New York state government response to the COVID-19 pandemic

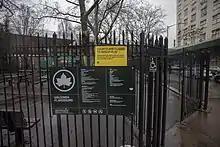
On March 22, New York City closed all playing courts to group play

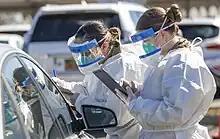
New York Army National Guard personnel register people at a COVID-19 Mobile Testing Center in Glen Island Park, New Rochelle

On March 7, Governor Andrew Cuomo declared a state of emergency. The following day, Cuomo called for private testing due to demand outpacing the ability to test. Cuomo called on the Centers for Disease Control and Prevention (CDC) to approve private testing and also approve automated testing. A number of schools and school districts announced closings or schedule modifications by March 8 due to the virus. Additionally, all school trips were canceled for those in New York City.